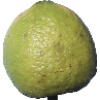
Label: Limes 1